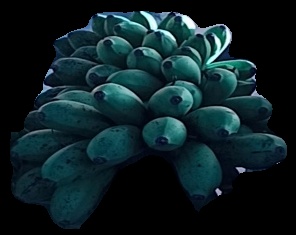
Variety: rasbale
Grade: grade2